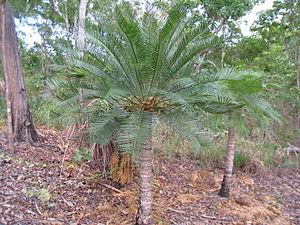
Mourèze est une commune française située dans le département de l'Hérault en région Occitanie.
Cycas armstrongii est une espèce de plantes arborescentes de l'embranchement des Cycadophytes, originaire d'Australie, dans le nord-ouest du Territoire du Nord entre la rivière Finniss à l'ouest et l'Arnhem Highway à l'est.